New England Patriots

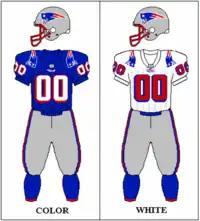
The uniforms worn by the Patriots in the early Kraft era from 1993 to 1999, with alterations specifically in the numbers, shoulders, and stripes between 1993 and 1995 before finally settling on a look until 2000. The face mask color also changed from silver in 1993 to red in 1994–present.

The Patriots' primary uniforms remained largely unchanged from the franchises' inaugural season until 1993. The Patriots originally wore red jerseys with white block numbering at home, and white jerseys with red block numbering on the road. Both uniforms used white pants and white helmets, first with the hat logo over the player's number, then with the "Pat Patriot" logo starting in 1961. A blue stripe was added to the two red helmet stripes in 1964. The numbers on both the home and away jerseys gained a blue outline in 1973. In 1979, the Patriots began the first of many sporadic runs of wearing red pants with the white jerseys. The red pants were dropped in 1981, but returned in 1984. After being dropped again in 1988, they were used again from 1990 to 1992.